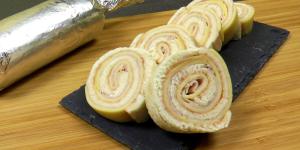
rollitos de pan de molde salados